Augusto Silva (footballer, born 1902)

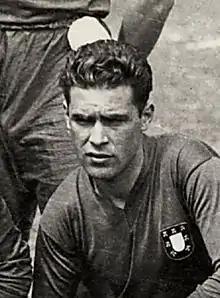
Augusto Silva in 1928

Augusto Silva (22 March 1902 – 8 January 1962) was a Portuguese football midfielder and manager.